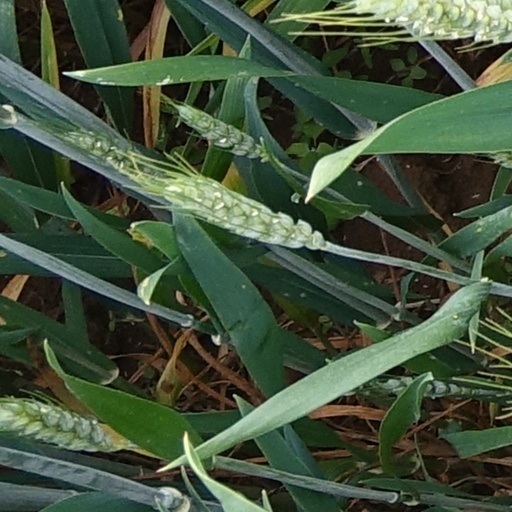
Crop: wheat